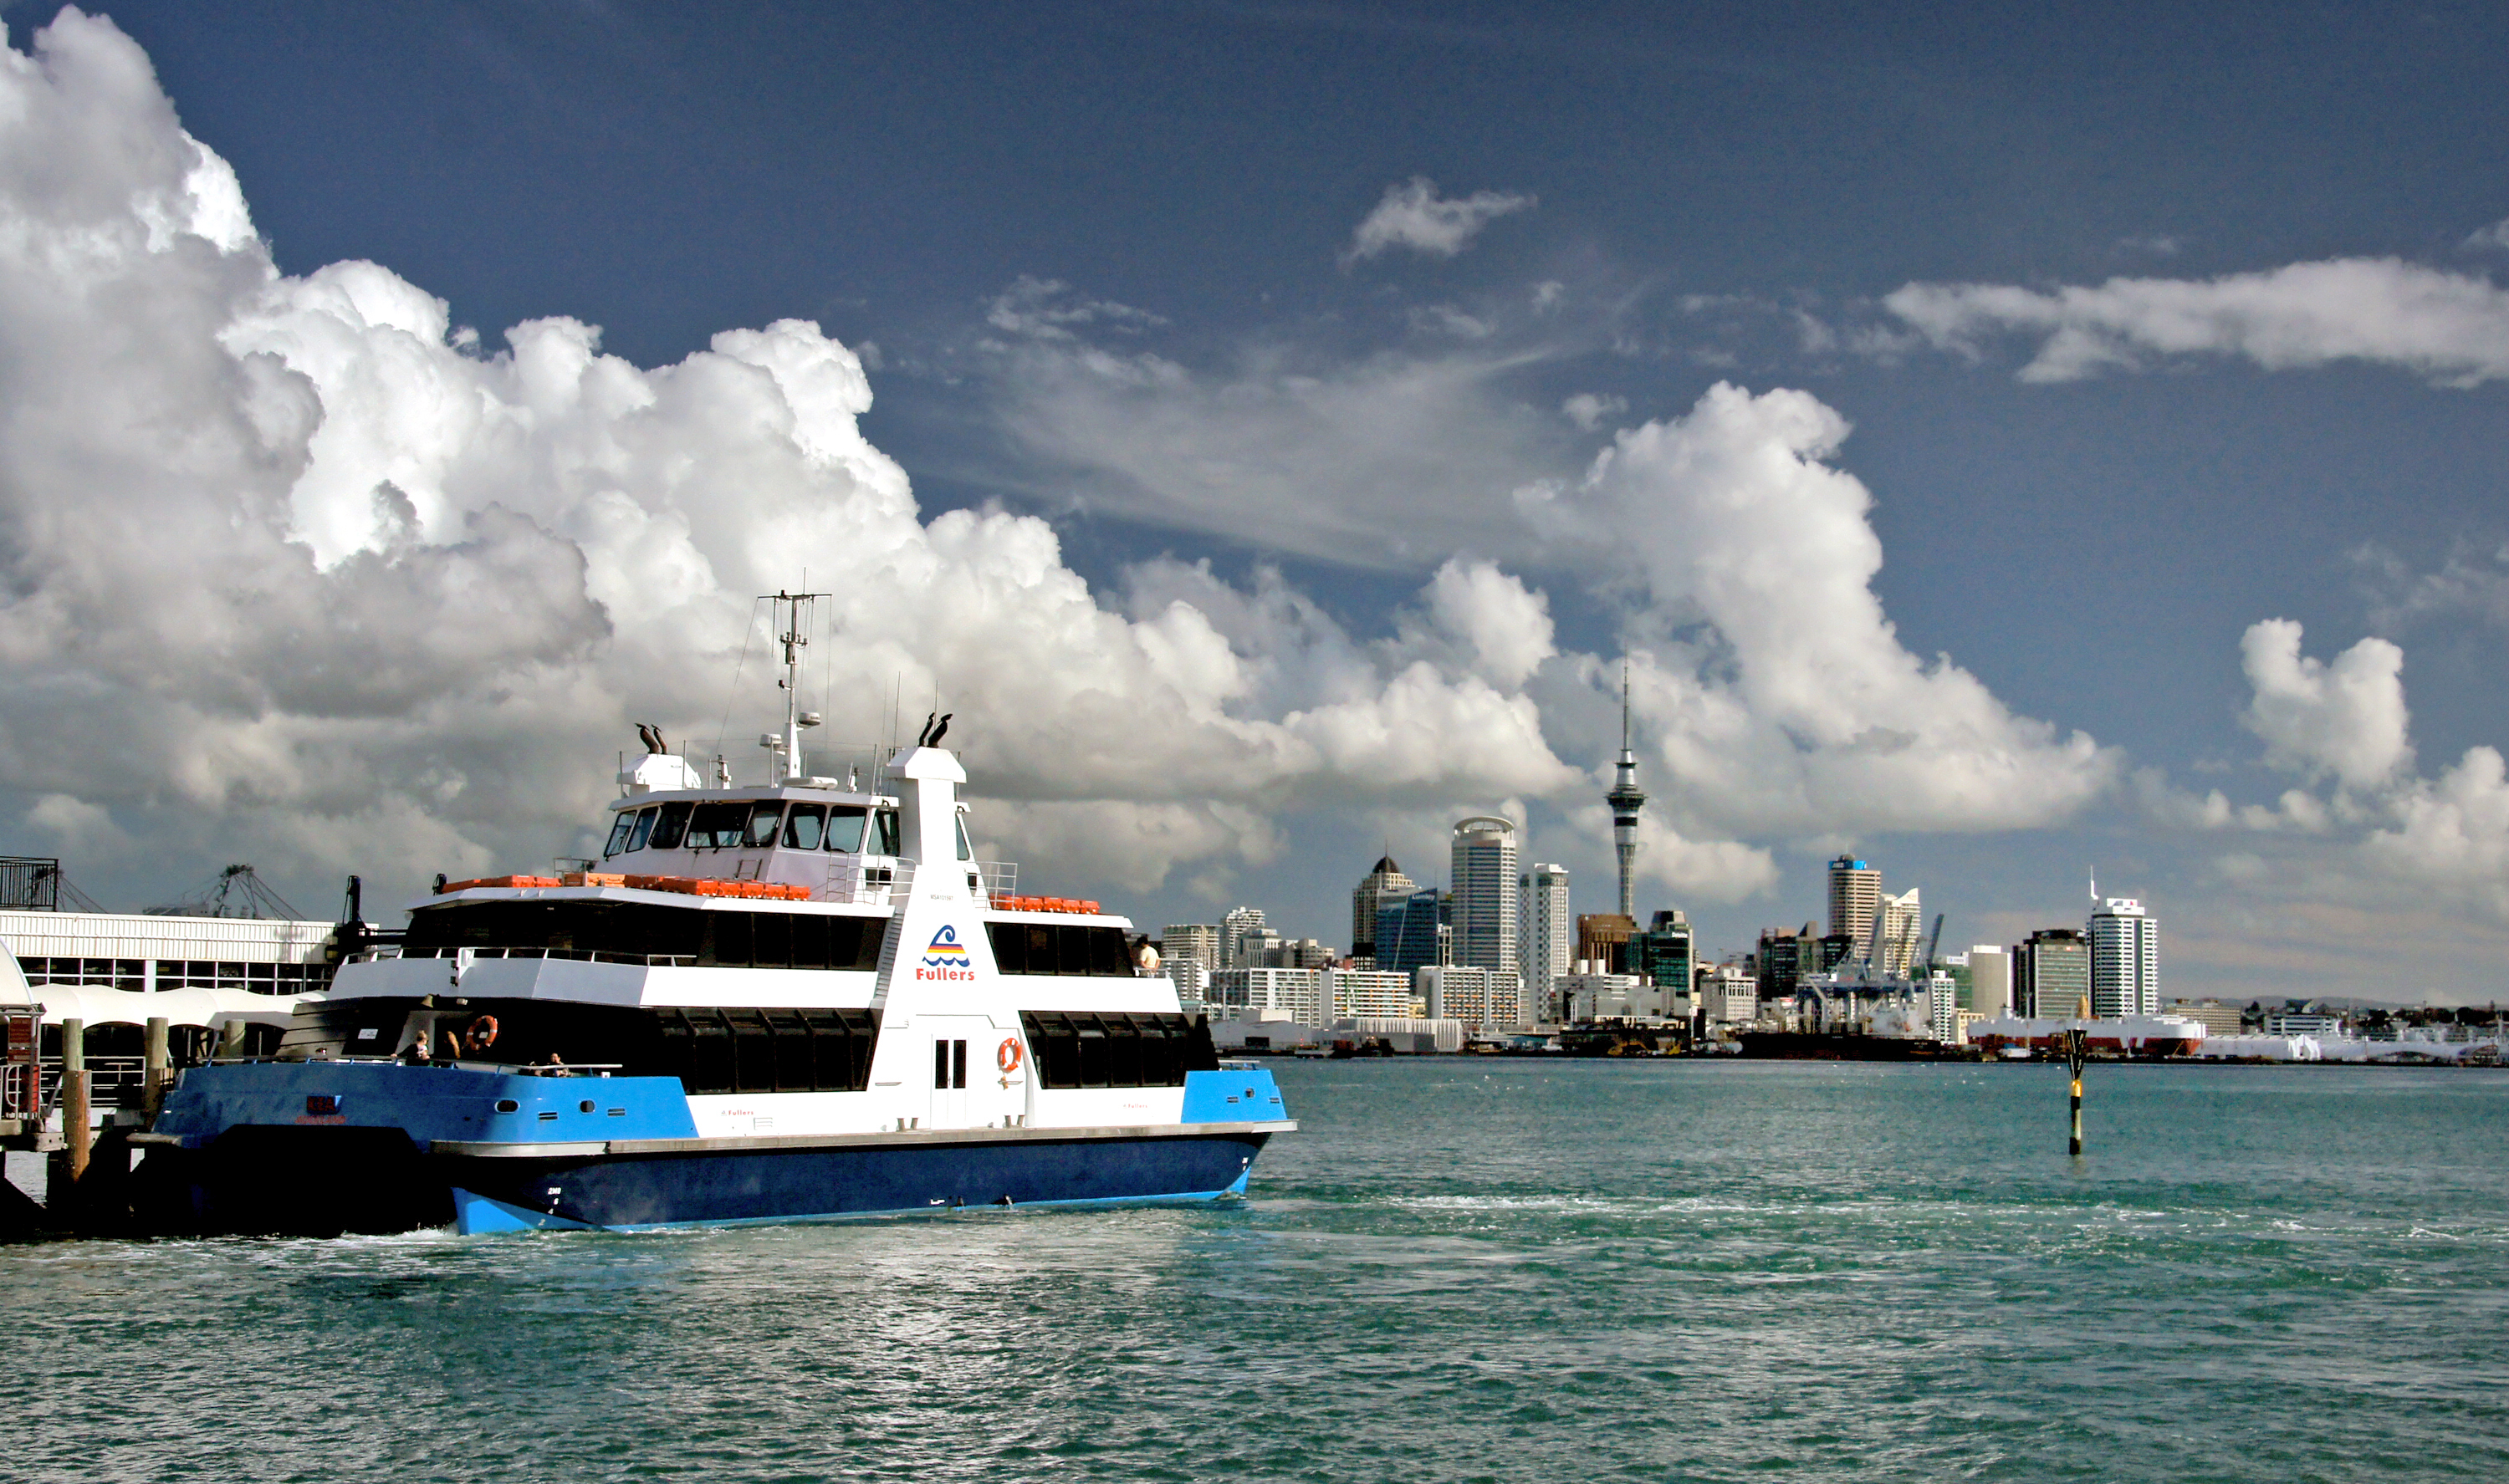
beach, sea, coast, ocean, cloud, boat, ship, vehicle, bay, harbor, cargo ship, ferry, tugboat, auckland, sandybeach, watercraft, sonydslra580, tamron18270mmpzd, devonportferry, aucklandharbour, devonport, waitemataharbour, passenger ship, freight transport